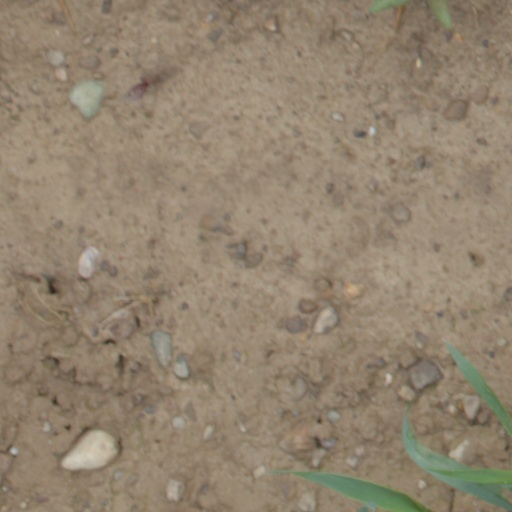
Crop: wheat